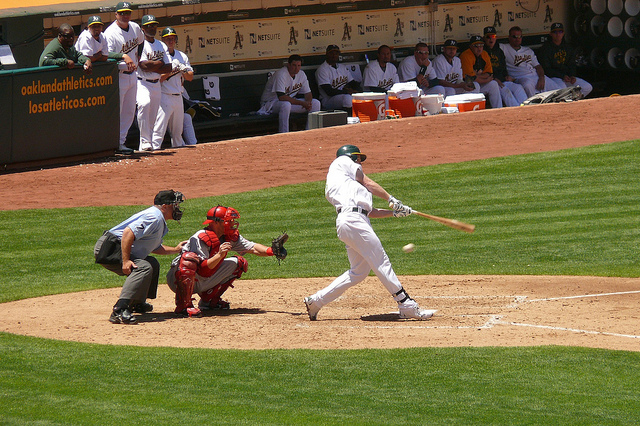
cầu thủ đánh bóng đang vung gậy để đánh bóng